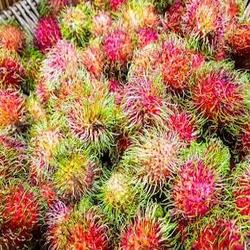
Label: Rambutan